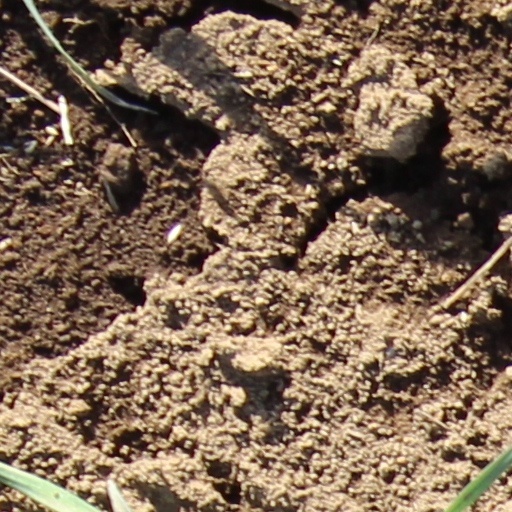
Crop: wheat